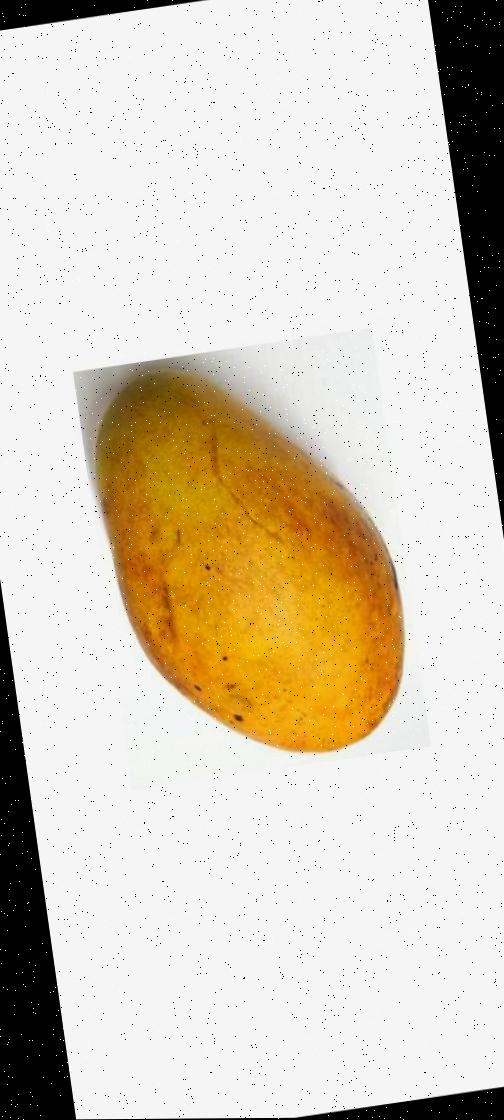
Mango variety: Bari-11